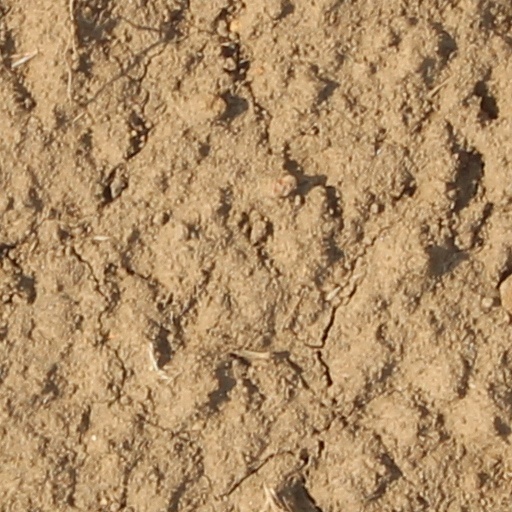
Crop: wheat